30th National Film Awards

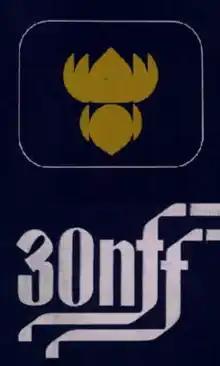
30th National Film Awards

The 30th National Film Awards, presented by Directorate of Film Festivals, the organisation set up by Ministry of Information and Broadcasting, India to felicitate the best of Indian Cinema released in the year 1982. Ceremony took place in May 1983 and awards were given by then President of India, Giani Zail Singh.